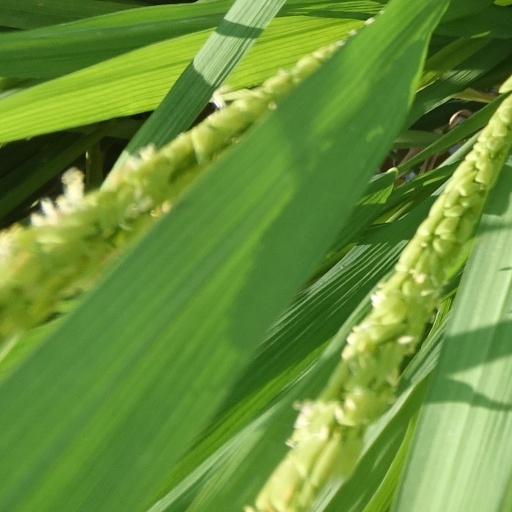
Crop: rice